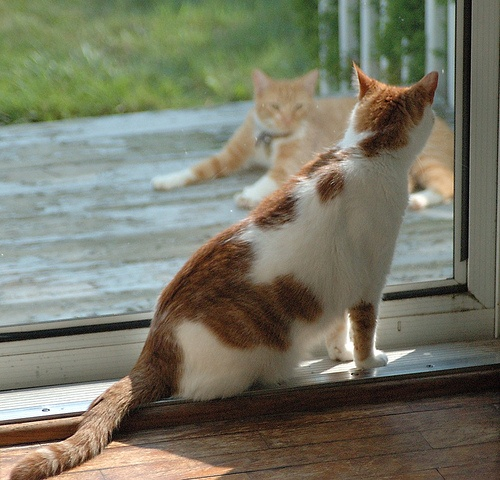
a cat inside looking at a cat outside
An orange and white cat sitting on a window sill.
A cat looking out a a window at a cat laying on a porch outside.
TWO CATS ARE STARING AT EACH OTHER THROUGH A SLIDING GLASS WINDOW
A cat that is sitting in front of a window.